Knickerbocker Theatre (Washington, D.C.)

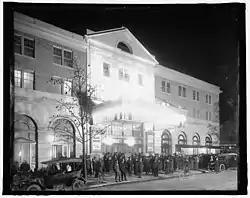
The Knickerbocker Theatre in October 1917

The Knickerbocker Theatre was a movie theater located at 18th Street and Columbia Road in the Adams Morgan neighborhood of Washington, D.C. in the United States. The theater's roof collapsed on January 28, 1922, under the weight of snow from a two-day blizzard that was later dubbed the Knickerbocker storm. The theater was showing "Get-Rich-Quick Wallingford" at the time of the collapse, which killed 98 patrons and injured 133.